Murder-Set-Pieces

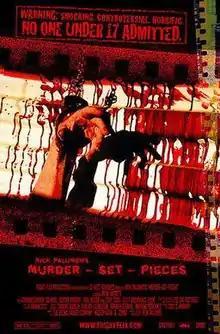
Theatrical Release Poster

Murder-Set-Pieces is a 2004 American horror film written, produced, and directed by Nick Palumbo. The film stars Sven Garrett as a psychopathic photographer and serial killer who rapes, tortures and murders prostitutes. The film features cameos from horror icons Gunnar Hansen ("The Texas Chain Saw Massacre"), Cerina Vincent ("Cabin Fever"), and Tony Todd ("Candyman").